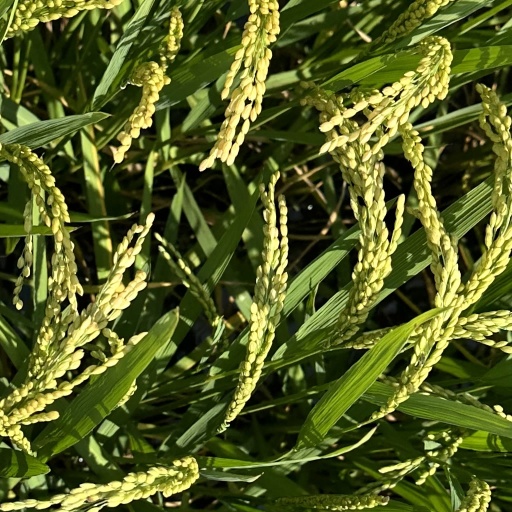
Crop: rice